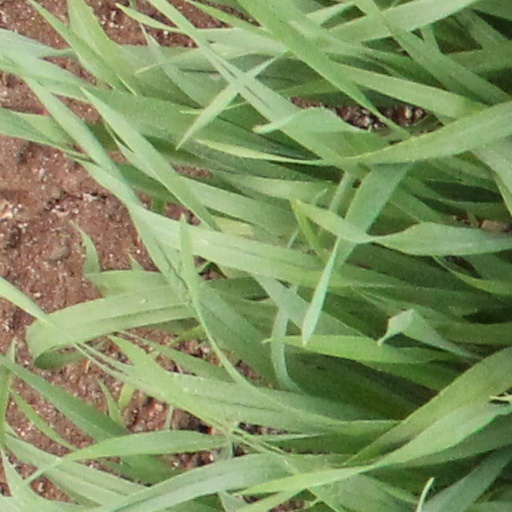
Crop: wheat